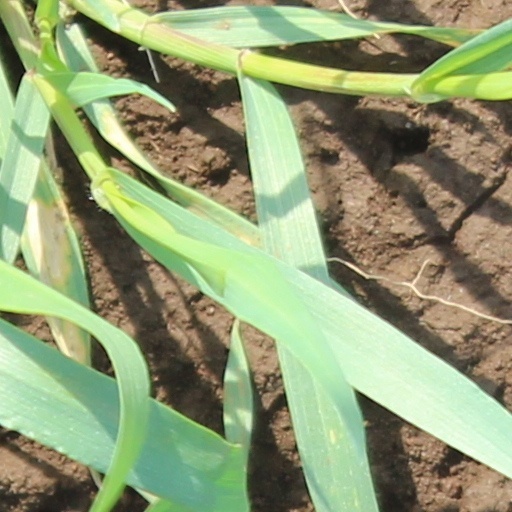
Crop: wheat